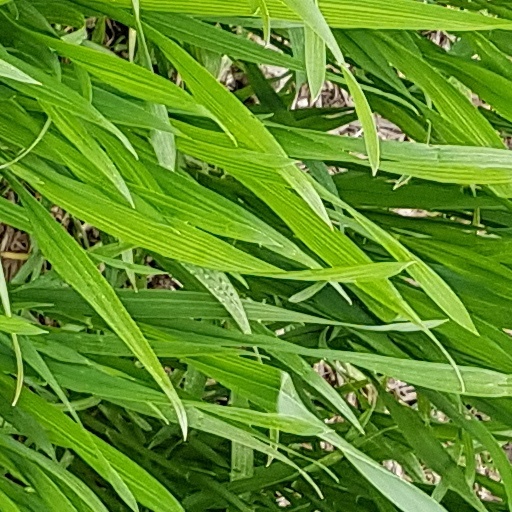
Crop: wheat